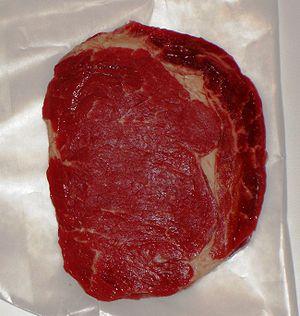
La viande est un aliment constitué des tissus musculaires de certains animaux, notamment les mammifères, les oiseaux, les reptiles, mais aussi certains poissons comme les requins. Le terme peut inclure le gras, les nerfs, et le sang associés à ces tissus, et dans une acception plus générale les abats et les os.